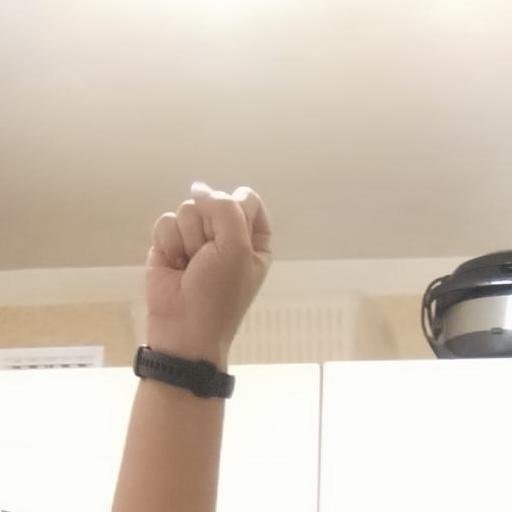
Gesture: fist